Gauville, Somme

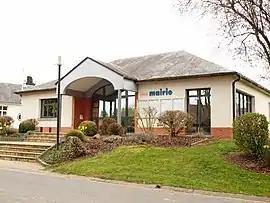
The town hall in Gauville

Gauville is a commune in the Somme department in Hauts-de-France in northern France.